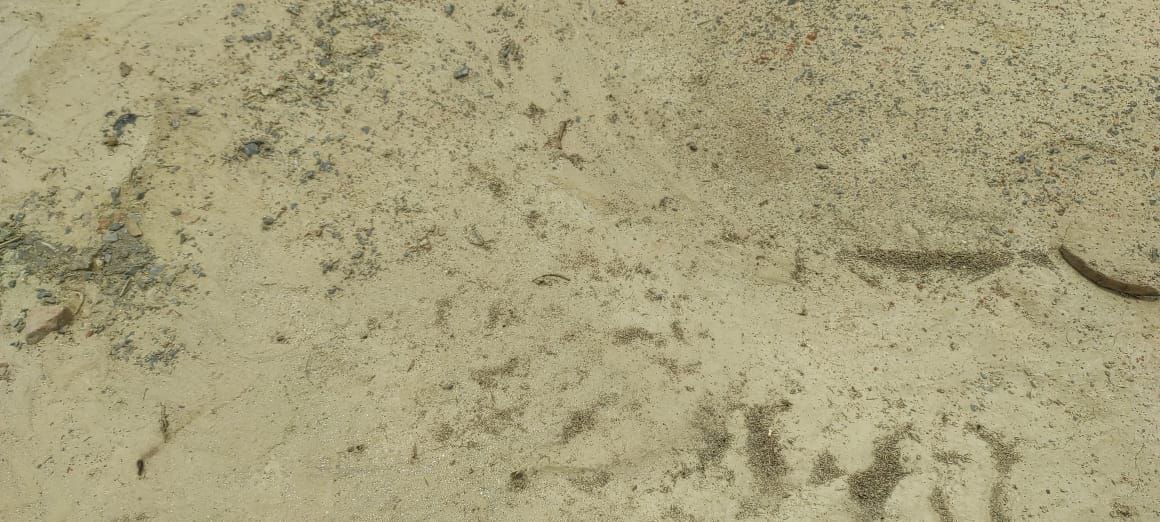
Soil type: Alluvial soil